Walter Congreve

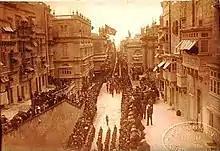
Funeral procession for Walter Norris Congreve in Valletta, Malta, 1927

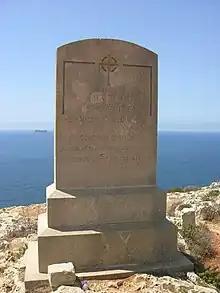
The memorial to Walter Norris Congreve in Qrendi, Malta

At the outbreak of the First World War in the summer of 1914, Congreve was a temporary brigadier-general, having been promoted to that rank in December 1911, when he assumed command of the 18th Brigade, part of the 6th Division. Congreve's brigade was on manoeuvres in Wales at the time of the war's outset. Although suffering from asthma, he deployed with the formation in the British Expeditionary Force (BEF) to France, taking part in the First Battle of the Aisne.